2008 Brazilian Grand Prix

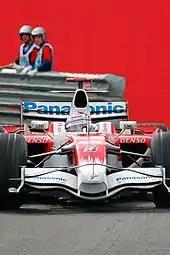
Jarno Trulli qualified in second for Toyota

Three practice sessions were held before the race; the first on Friday morning and the second on Friday afternoon. Both sessions lasted 90 minutes. The third session was held on Saturday morning and lasted an hour. The two sessions on Friday were affected by occasionally damp conditions, which made the track moderately slippery. Massa was quickest with a time of 1:12.305 in the first session, less than two-tenths of a second faster than Hamilton. Räikkönen was just off Hamilton's pace, followed by Kubica, Heikki Kovalainen, and Fernando Alonso. Webber was seventh, still within a second of Massa's time. In the second practice session, Alonso was fastest with a time of 1:12.296, less than six-hundredths of a second quicker than second-placed Massa. Jarno Trulli took third place, ahead of Räikkönen, Webber and Sebastian Vettel. Hamilton only managed ninth place, locking his McLaren's wheels and struggling for grip. Kovalainen was only quick enough for fifteenth position. The Saturday morning session was held on a much warmer track, which reached temperatures as high as . Alonso was again quickest, posting a time of 1:12.141, narrowly faster than both McLaren drivers. Massa, Vettel, and Nick Heidfeld rounded out the top six positions. Räikkönen only managed twelfth, failing to improve on his times set early in the session.